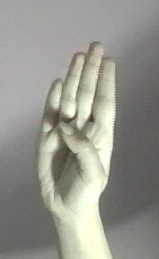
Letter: kaaf